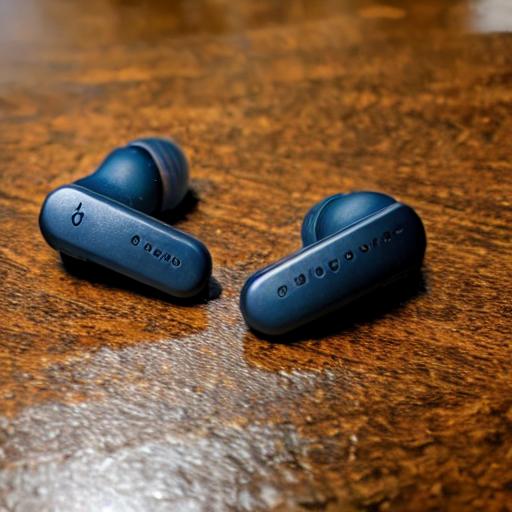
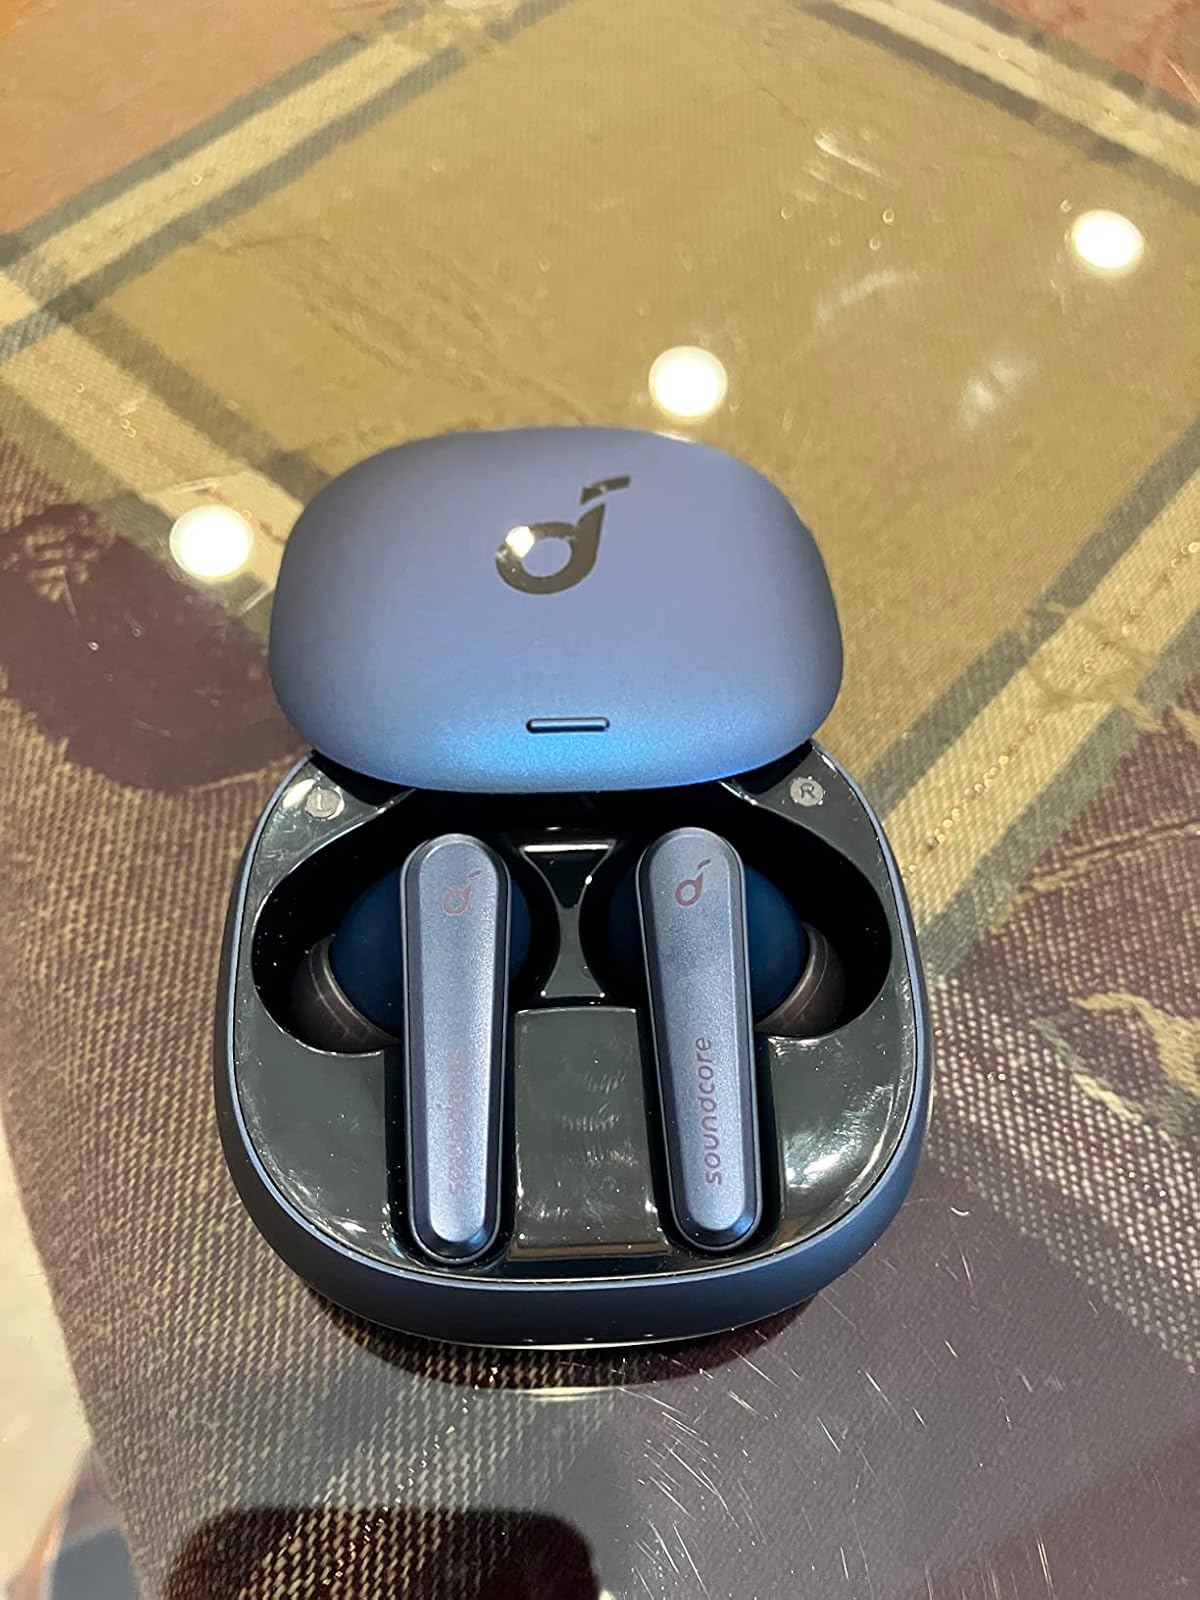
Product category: earbuds
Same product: no